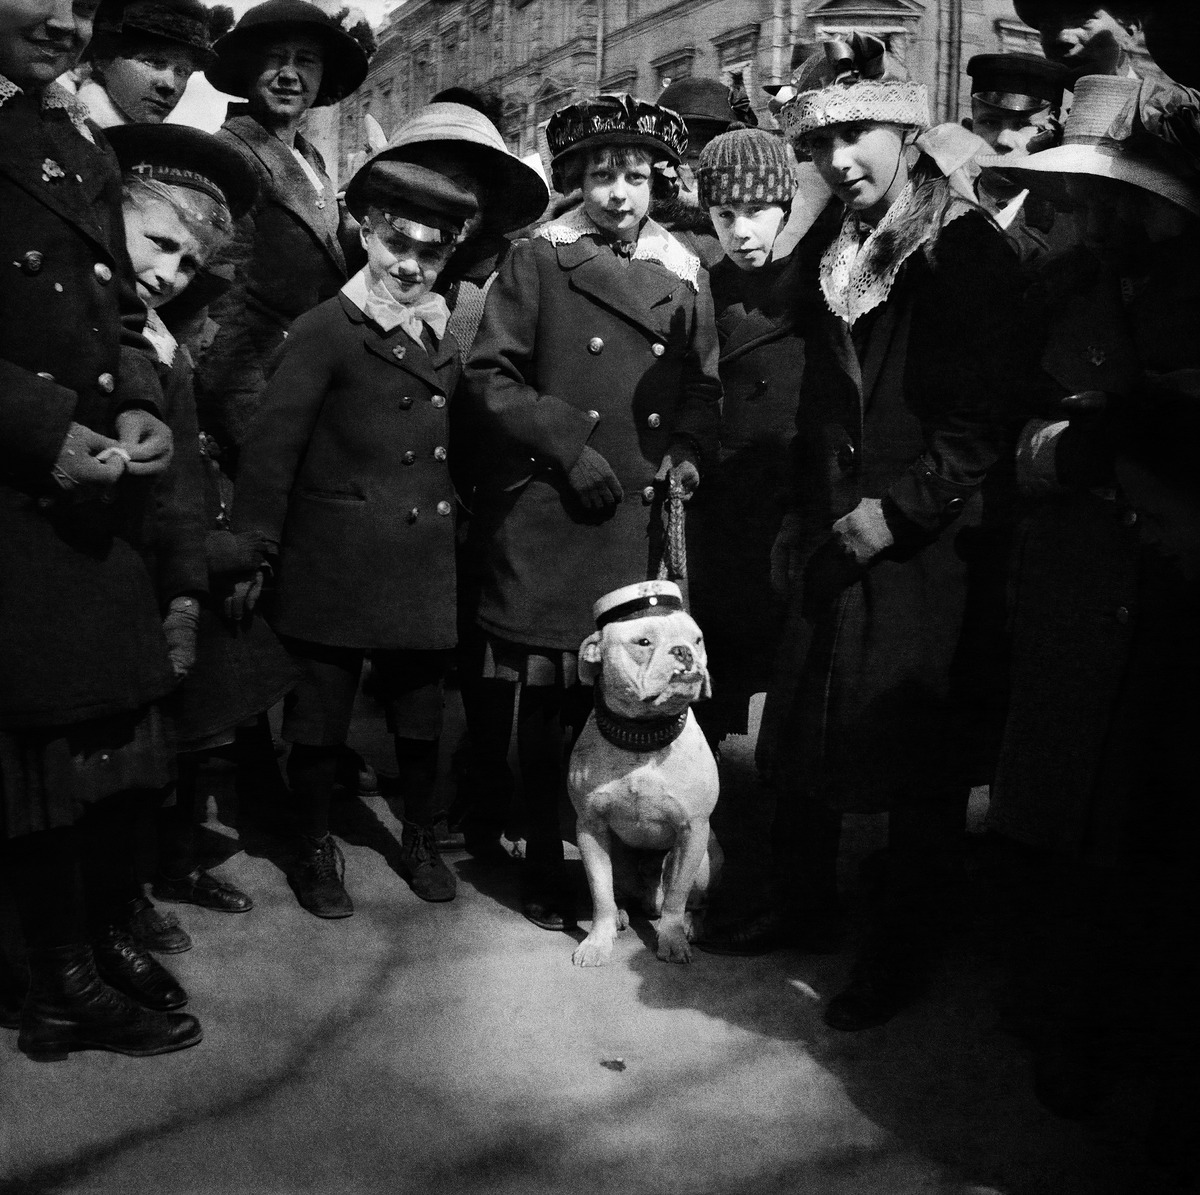
Lapset ja koira viettävät vappua Kauppatorilla Pohjois-Esplanaadikatu (Pohjoisesplanadi) 17:n edustalla
sisällön kuvaus: Lapset ja koira viettävät vappua Kauppatorilla Pohjois-Esplanaadikatu (Pohjoisesplanadi) 17:n edustalla. Kuva on julkaistu Veckans Krönikassa 9.5.1914. Kuvatekstissä koiraan viitattiin luonnehdinnalla ”också en ’civis academicus’” mustavalkoinen
Kuvaaja: Timiriasew, Ivan, valokuvaaja
Ajankohta: kuvausaika 1914
Paikka: Suomi, Uusimaa, Helsinki, Kaartinkaupunki Helsinki, Pohjoisesplanadi 17
Aiheet: vuotuisjuhlat, vappu, pukeutuminen, lapset, eläimet, lemmikkieläimet, koirat